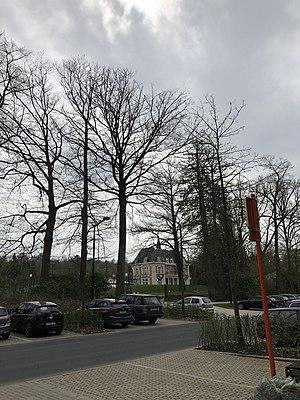
Avenue Van Bever
Le David Lloyd est une entreprise britannique de sport, de santé et de loisirs qui gère des clubs de santé et des gymnases dans toute l'Europe. Elle a été créée en 1984 par l'ancien joueur de tennis David Lloyd.